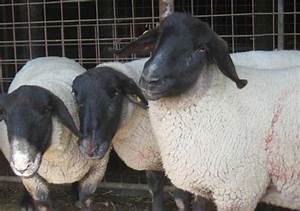
Label: pecora